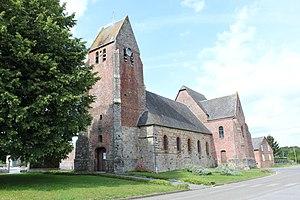
L'église
L'église Saint-Martin est une église située à Laigny, en France.